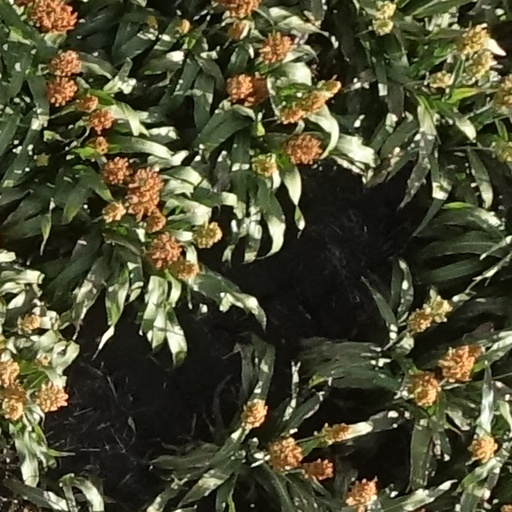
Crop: sorghum